Royal Naval Minewatching Service

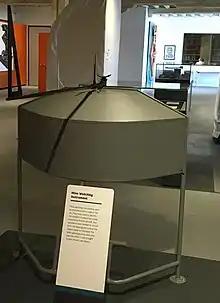
A RNMWS minewatching sight at Chatham Historic Dockyard.

In 1962, it was transformed into the Royal Naval Auxiliary Service, intended as a short-notice response force to help disperse shipping in British ports in case of a nuclear strike.